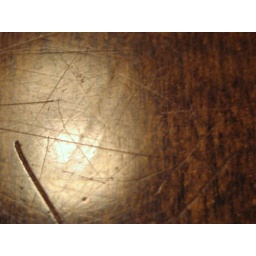
The age a bar table can always be judged by how marked it is